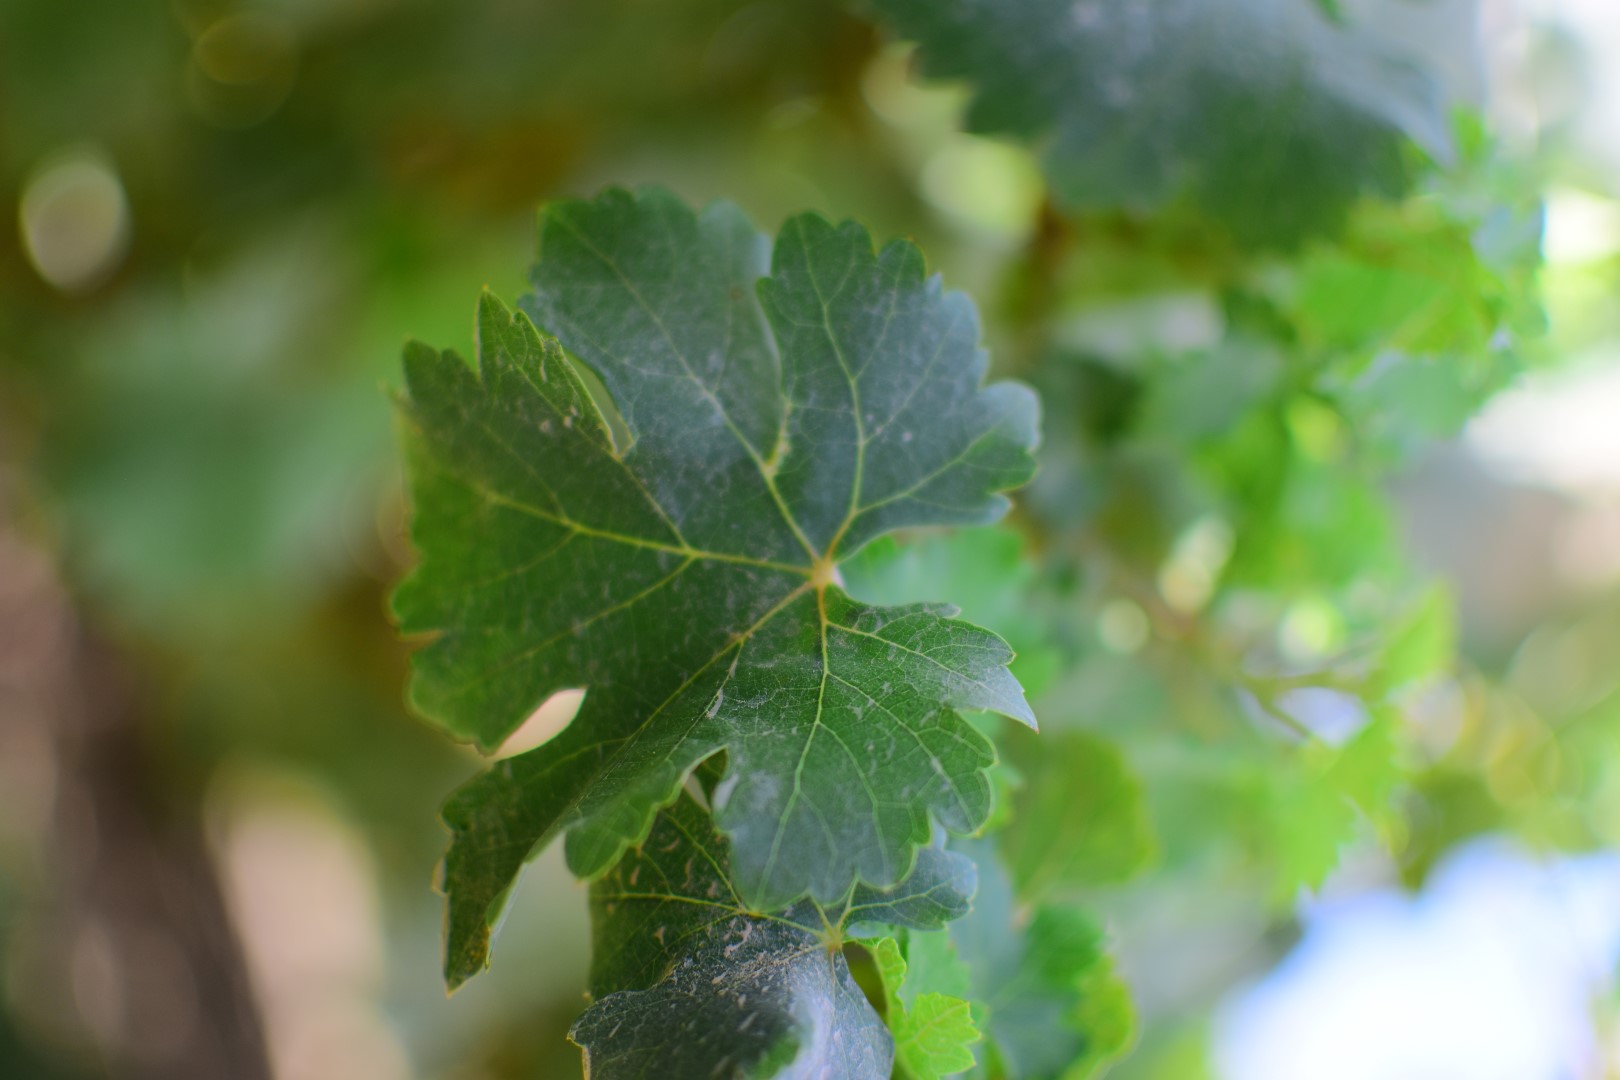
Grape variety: Shdah